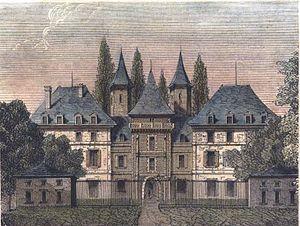
Louis Nicolas d’Avout puis Davout, duc d'Auerstaedt, prince d'Eckmühl, né le 10 mai 1770 à Annoux dans l'Yonne et mort le 1ᵉʳ juin 1823 à Paris, est un général français de la Révolution et de l’Empire, élevé à la dignité de maréchal d'Empire par Napoléon en 1804.